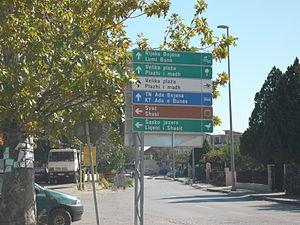
La langue officielle au Monténégro est le monténégrin comme précisé par la constitution de 2007. En 2011, la majorité de la population déclarait que le serbe était leur langue maternelle tandis que 37 % des habitants utilisait le terme monténégrin. Linguistiquement, il s'agit de la même langue, un dialecte du serbo-croate, mais une forme naissante standardisée du monténégrin est en cours de normalisation. Les langues minoritaires reconnues sont l'albanais, le bosnien et le croate. L'albanais est la langue officielle de la municipalité de Ulcinj. En outre, il y a quelques centaines d'Italiens au Monténégro, concentrés principalement dans la Baie de Kotor. Le monténégrin est écrit en utilisant l'alphabet latin et l'alphabet cyrillique mais il y a une volonté politique croissante de n'utiliser que l'alphabet latin.